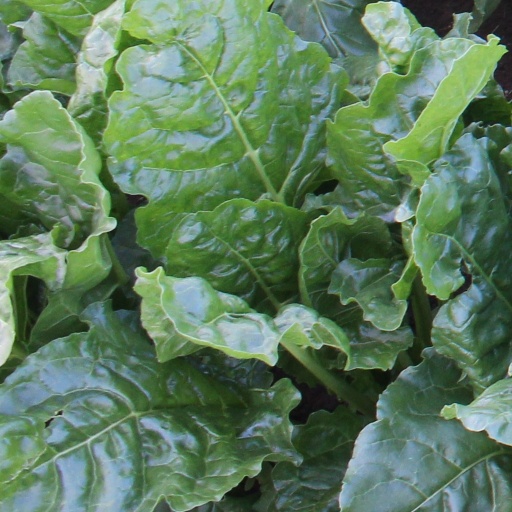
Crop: sugar beet